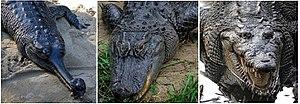
Les Eusuchia, ou eusuchiens en français, forment un clade de crocodylomorphes qui est apparu au Crétacé inférieur avec le genre Hylaeochampsa. Toutes les espèces actuelles de crocodiliens sont des eusuchiens, comme de nombreuses formes éteintes.